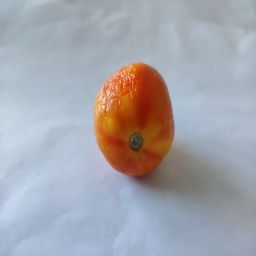
Crop: Tomato
Quality: Old